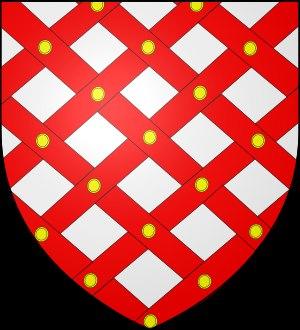
Bardonnèche est une commune italienne, située dans la ville métropolitaine de Turin dans la région Piémont. La « cuvette de Bardonnèche » appartient à la zone traditionnellement occitane de la vallée de Suse. Elle comporte également une station de sports d'hiver.